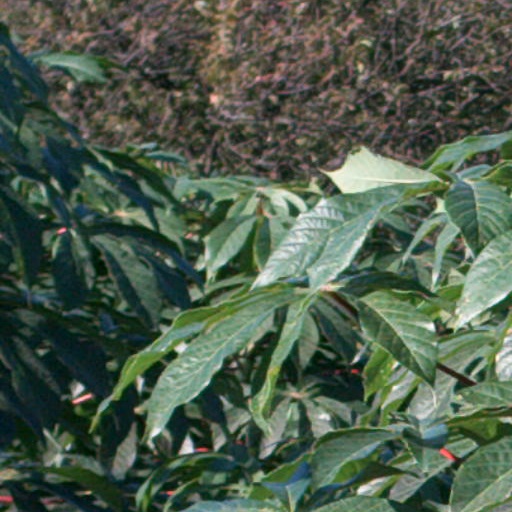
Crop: cassava